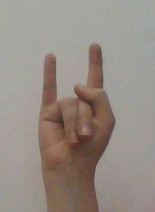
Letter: la